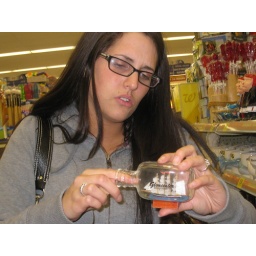
can u make a ship in a bottle